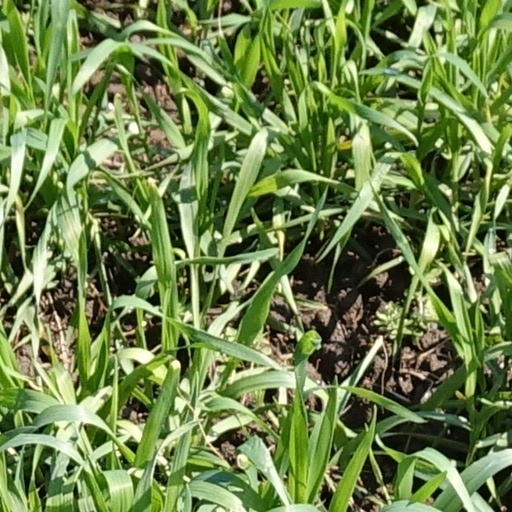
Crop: wheat